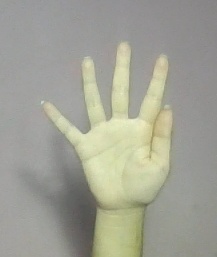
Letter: sheen